Hays Code

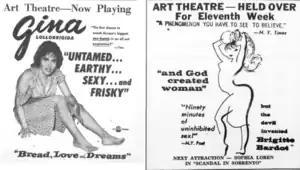
U.S. art-house advertisements from the 1950s. Many Americans at the time turned towards racier and more provocative foreign films, which remained largely free from code restrictions.

Two Swedish films, "One Summer of Happiness" (1951), and Ingmar Bergman's "Summer with Monika" (1953) were released in 1955 as exploitation movies, their success leading to a wave of sexually-provocative European product reaching American theaters. Some British films, such as "Victim" (1961), "A Taste of Honey" (1961), and "The Leather Boys" (1964), challenged traditional gender roles, and openly confronted the prejudices against homosexuals, all in clear violation of the Hollywood Production Code.